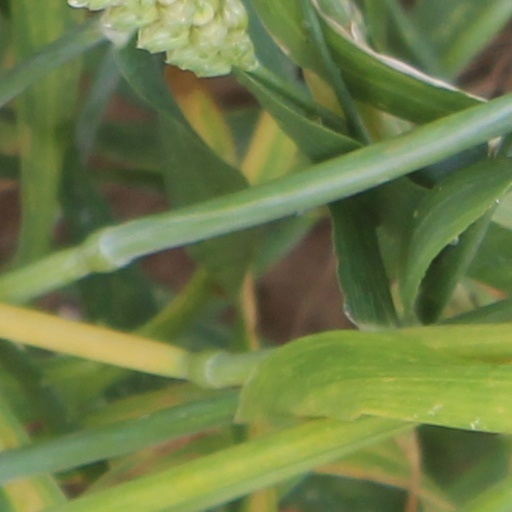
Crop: wheat